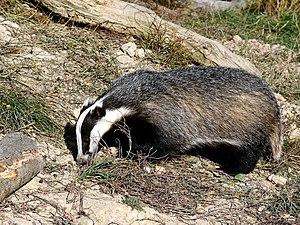
Le Blaireau européen porte le nom scientifique Meles meles. C'est la plus grosse espèce de Mustélidés d'Europe. Trapu et court sur pattes, il peut atteindre 70 cm de long, pour 25 à 30 cm au garrot et jusqu'à une vingtaine de kilogrammes.
Les monts du Cantal sont un massif montagneux français situé au centre-ouest du Massif central, dans le parc naturel régional des volcans d'Auvergne. Il est constitué des vestiges du plus grand stratovolcan visible d'Europe. Apparu il y a environ 13 millions d'années, ce volcan, dont les dernières éruptions sont datées d'environ 2 millions d'années, a été largement démantelé par des phénomènes d'effondrements massifs et d'érosion fluviale et glaciaire.
L'Ouysse est une rivière française du Massif central qui coule dans le département du Lot, en région Occitanie. Cet affluent en rive gauche de la Dordogne entaille d'abord le causse de Gramat de profonds canyons comme à Rocamadour, puis devient souterrain sur l'essentiel de son parcours. Certaines parties sont encore inconnues et cela entraîne des incertitudes sur la longueur totale du cours d'eau.